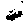
Label: 6